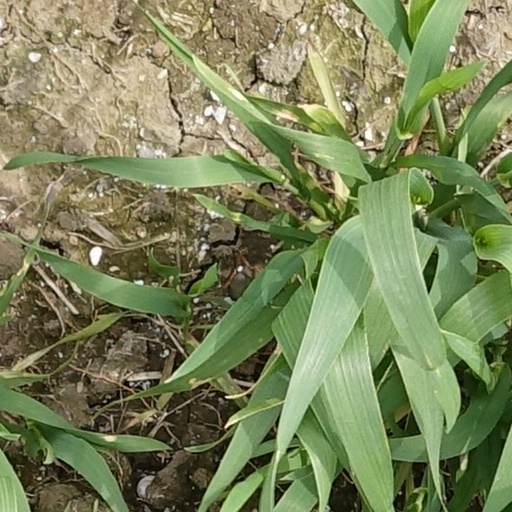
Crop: wheat